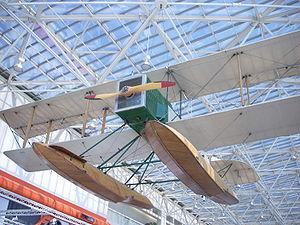
Le Boeing Model 1, aussi connu sous le nom de B & W Seaplane, est un hydravion biplan monomoteur américain. Il est le premier Boeing produit et réalisé par ses concepteurs, William Boeing et George Conrad Westervelt.